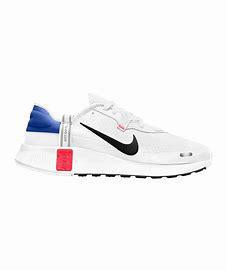
Brand: Nike
Model: Reposto